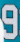
Number: 9